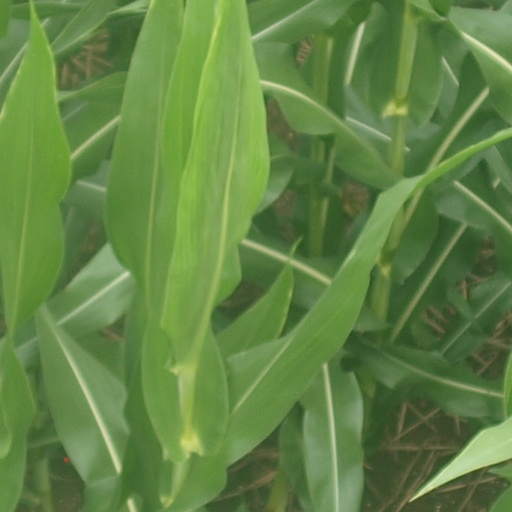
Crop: maize; corn